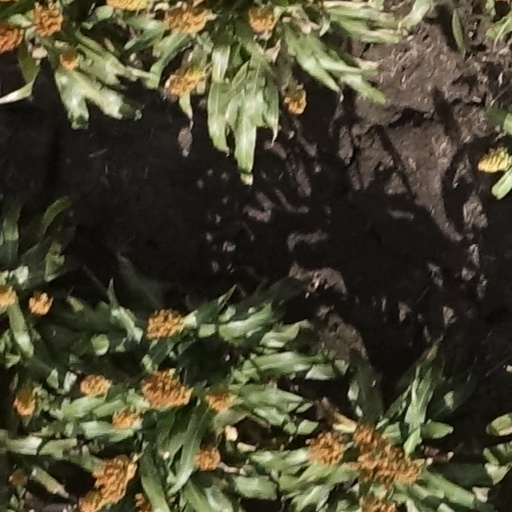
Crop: sorghum